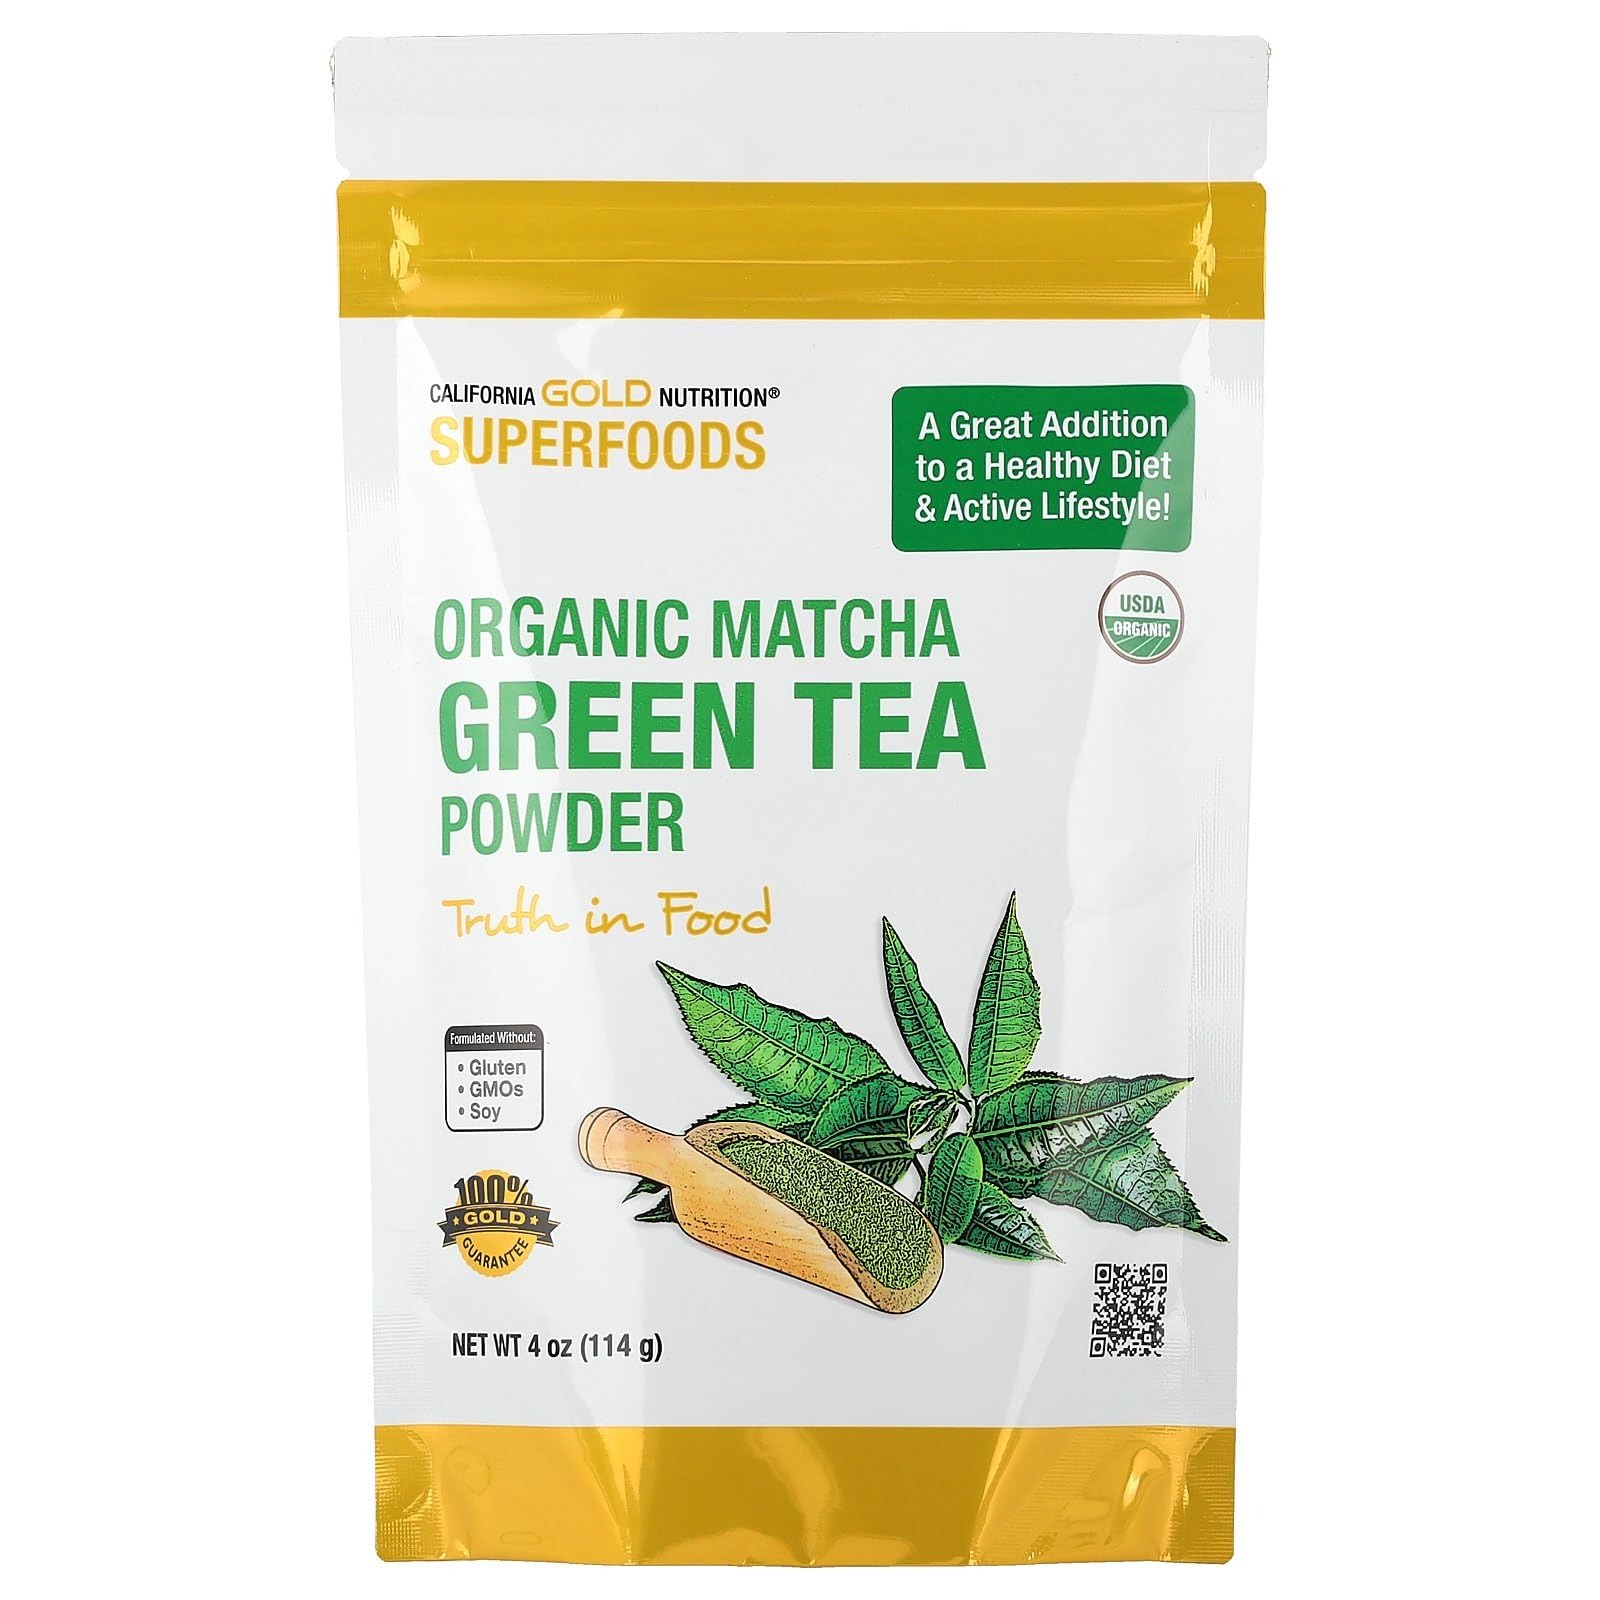
Item Name: California Gold Nutrition Superfoods, Organic Matcha Green Tea Powder, 4 oz (114 g)
Bullet Point 1: Made with Organic Matcha Green Tea Leaves Sourced from Kagoshima, Japan
Bullet Point 2: Featuring Naturally-Occurring Phytonutrients
Bullet Point 3: Perfect for Making Matcha Drinks, and Adding to Shakes, Smoothies, Oatmeal, and Other Recipes
Bullet Point 4: Supports a Healthy and Active Lifestyle*
Bullet Point 5: Suitable for Vegetarians and Vegans
Product Description: California Gold Nutrition Superfoods&nbsp;Matcha Green Tea Sourced from Japan, Manufactured in the USACertificate of Analysis AvailableCultivated in Prime Tea Region Aichi, JapanNaturally Occurring Phytonutrients such as Catechins &amp; L-Theanine*Stone Ground, Ultra File Powder Matcha4 oz (114 g) PowderFormulated to Contain: No Gluten – No GMOs – No SoyProduced in a 3rd Party Audited cGMP Registered (Certified) Facility100% Gold GuaranteeGreen tea (Camellia sinensis) has a long culinary history and a rich connection to ceremony and tradition. Matcha Green Tea has been recognized by traditional healing modalities for centuries for its ability to support good health and wellness. Modern research has identified numerous health promoting compounds in Green Tea such as polyphenolic catechins and the amino acid L-Theanine.*<br><br>California Gold Nutrition Superfoods Matcha Green Tea is a premium whole leaf Matcha sourced from the prime tea region of Aichi, Japan. The last month before harvest, the tea plants are provided with shade, thus enhancing the greenness and flavor of the leaves. After steaming and drying, the leaves are slowly stoneground into an ultra-fine powder.<br>Scoop it. Blend it. Sprinkle it. Bake it. It’s that simple!<br> Pairs well with: Apple, Banana, Carrot, Coconut, Greens, Pineapple<br>
Value: 4.0
Unit: Ounce

Price: 19.44